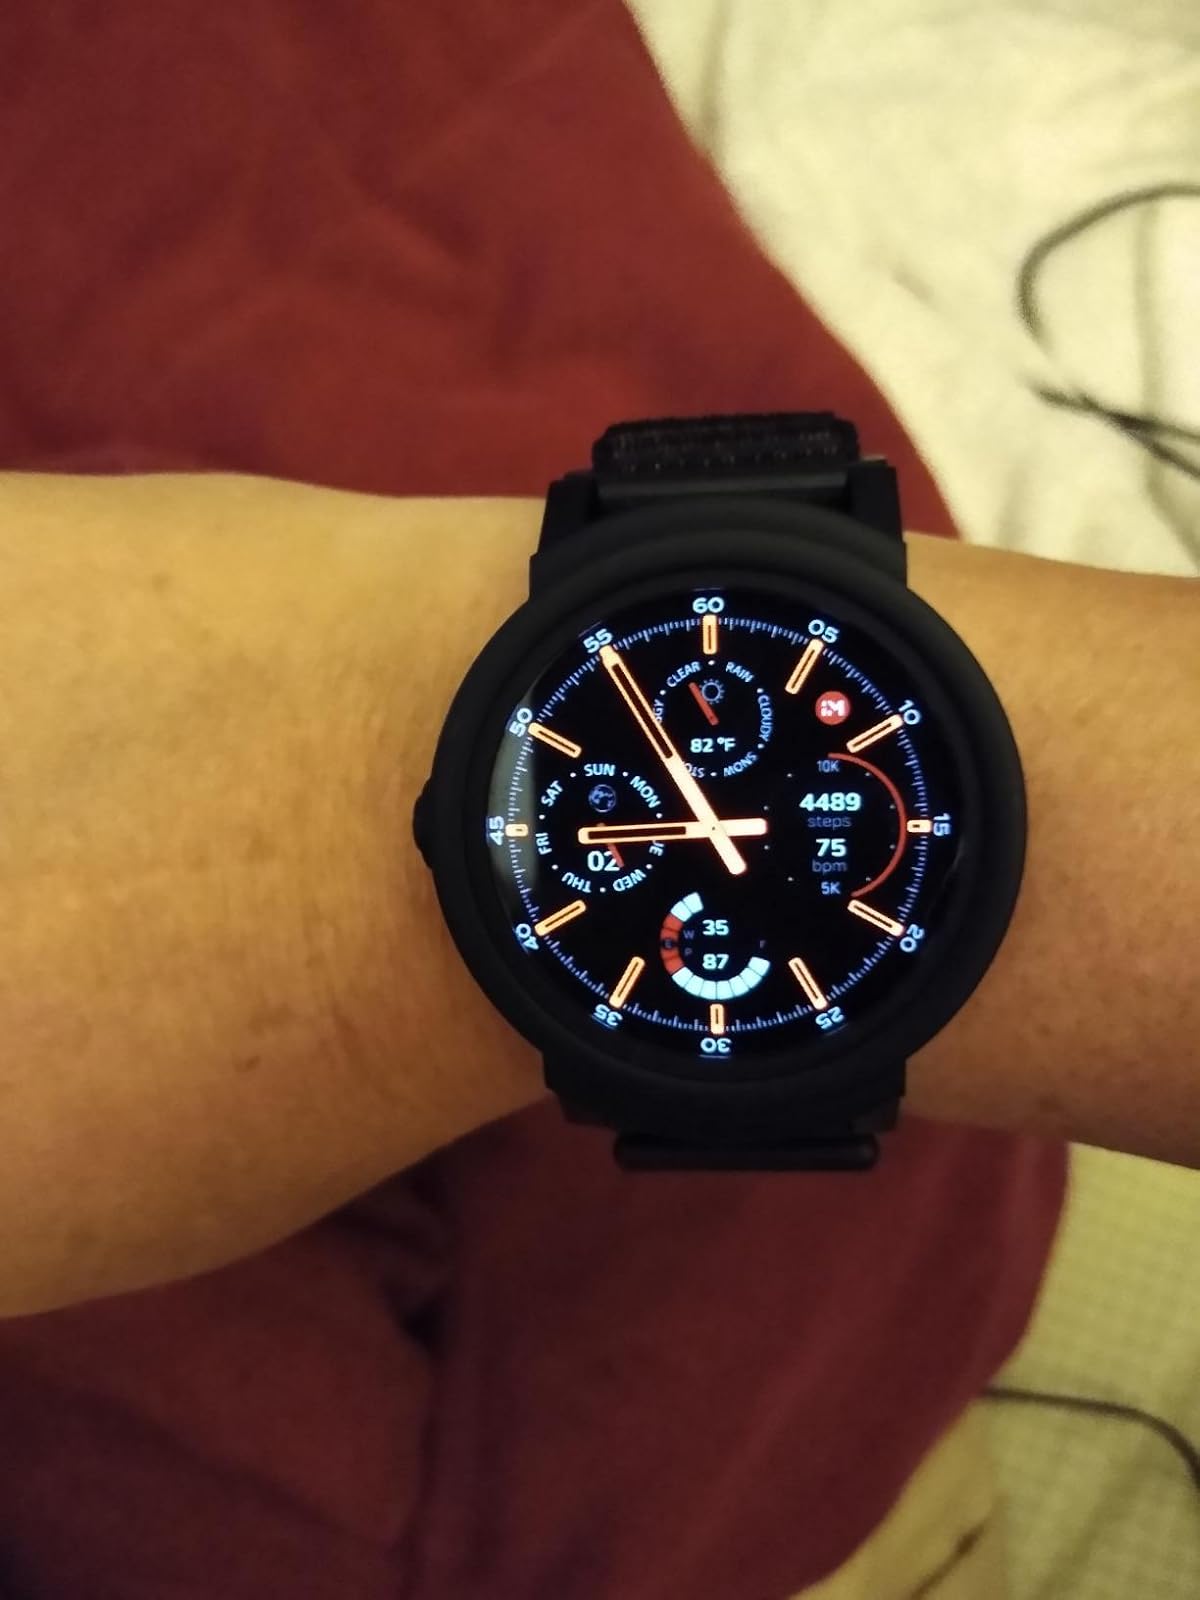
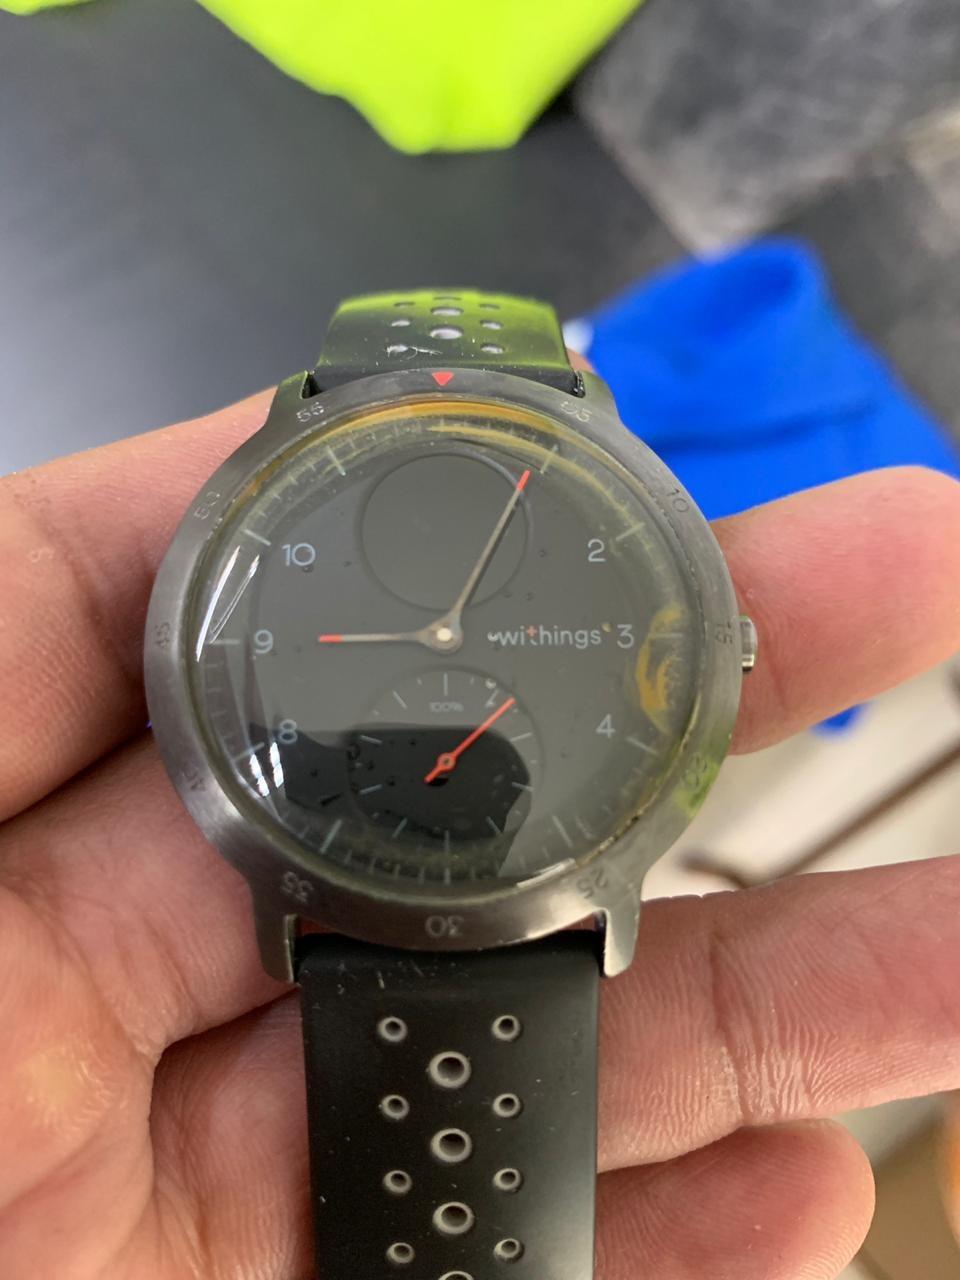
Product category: smartwatch
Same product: no